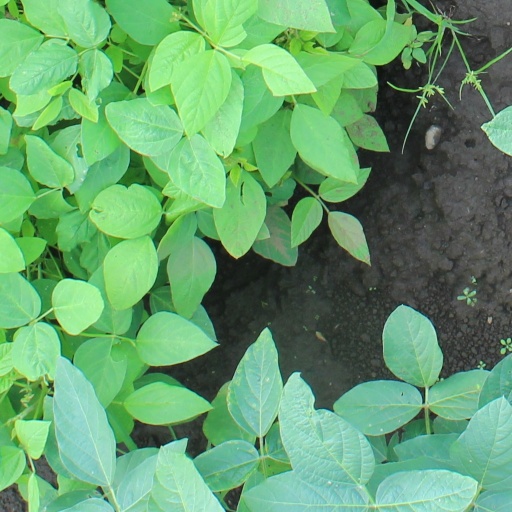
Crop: soybean